2016–17 Liverpool F.C. season

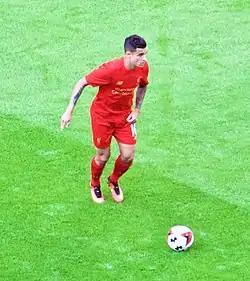
Philippe Coutinho playing against Barcelona in the 2016 International Champions Cup.

Liverpool began their pre-season on 8 July away at Tranmere Rovers. Danny Ings scored the only goal in a 1–0 win.